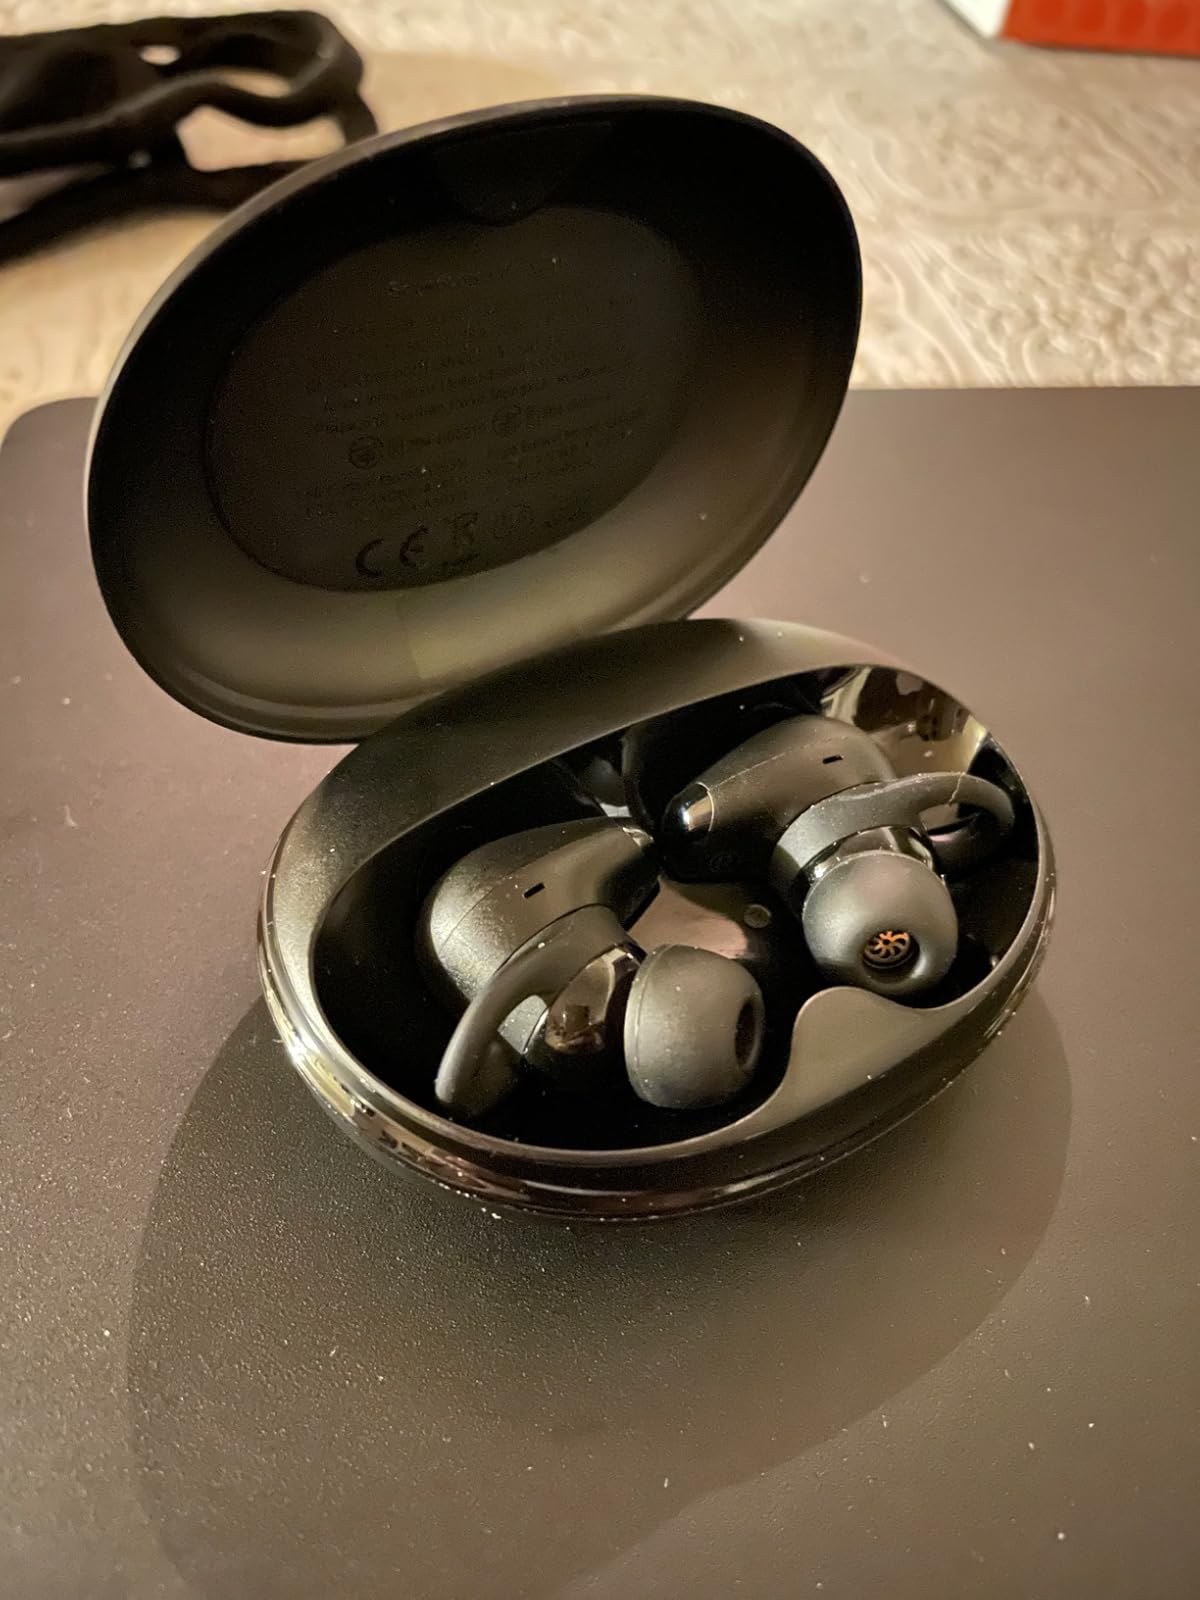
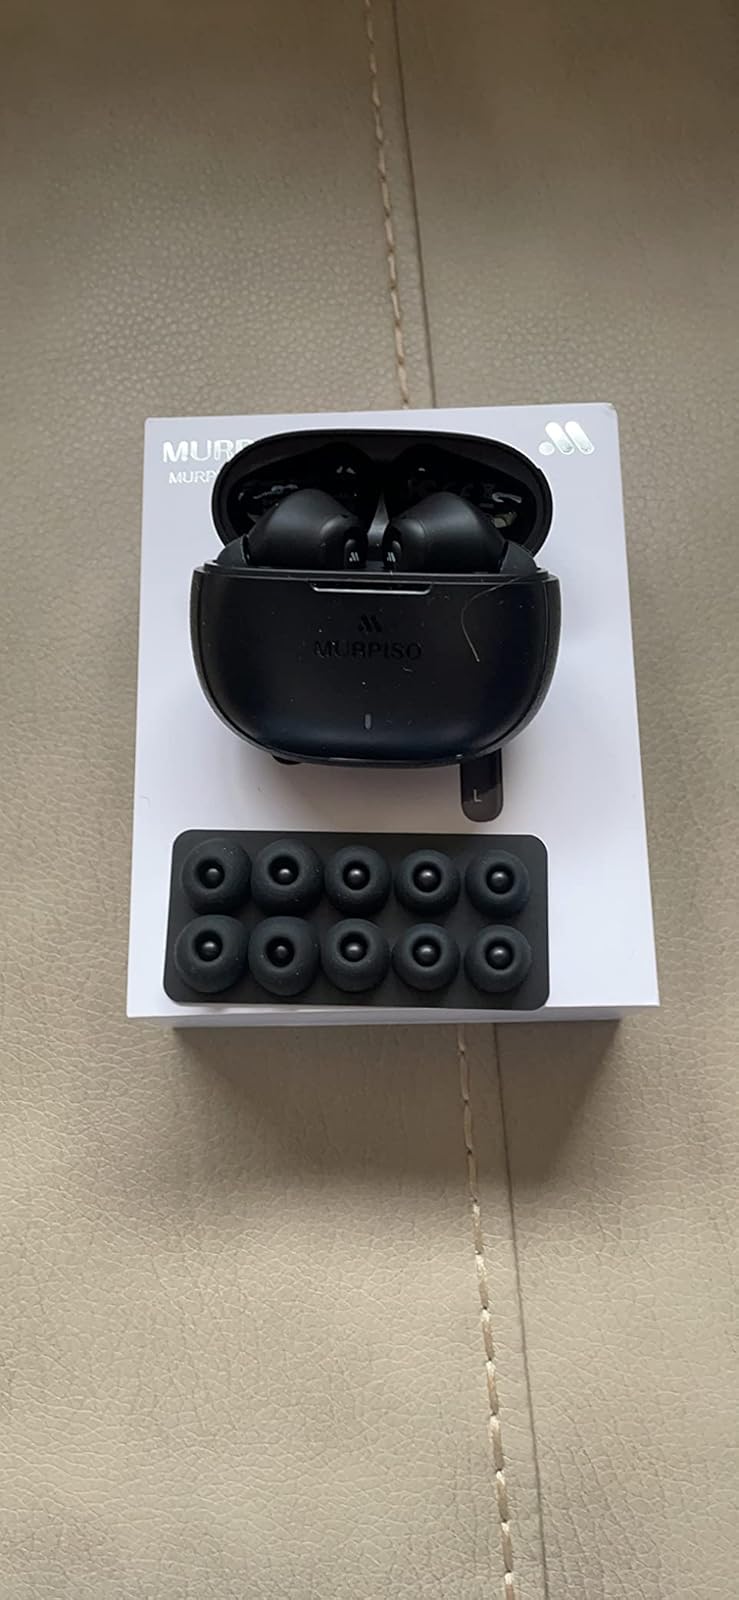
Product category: earbuds
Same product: no